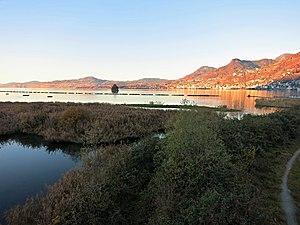
La réserve naturelle des Grangettes se trouve sur la commune vaudoise de Noville.